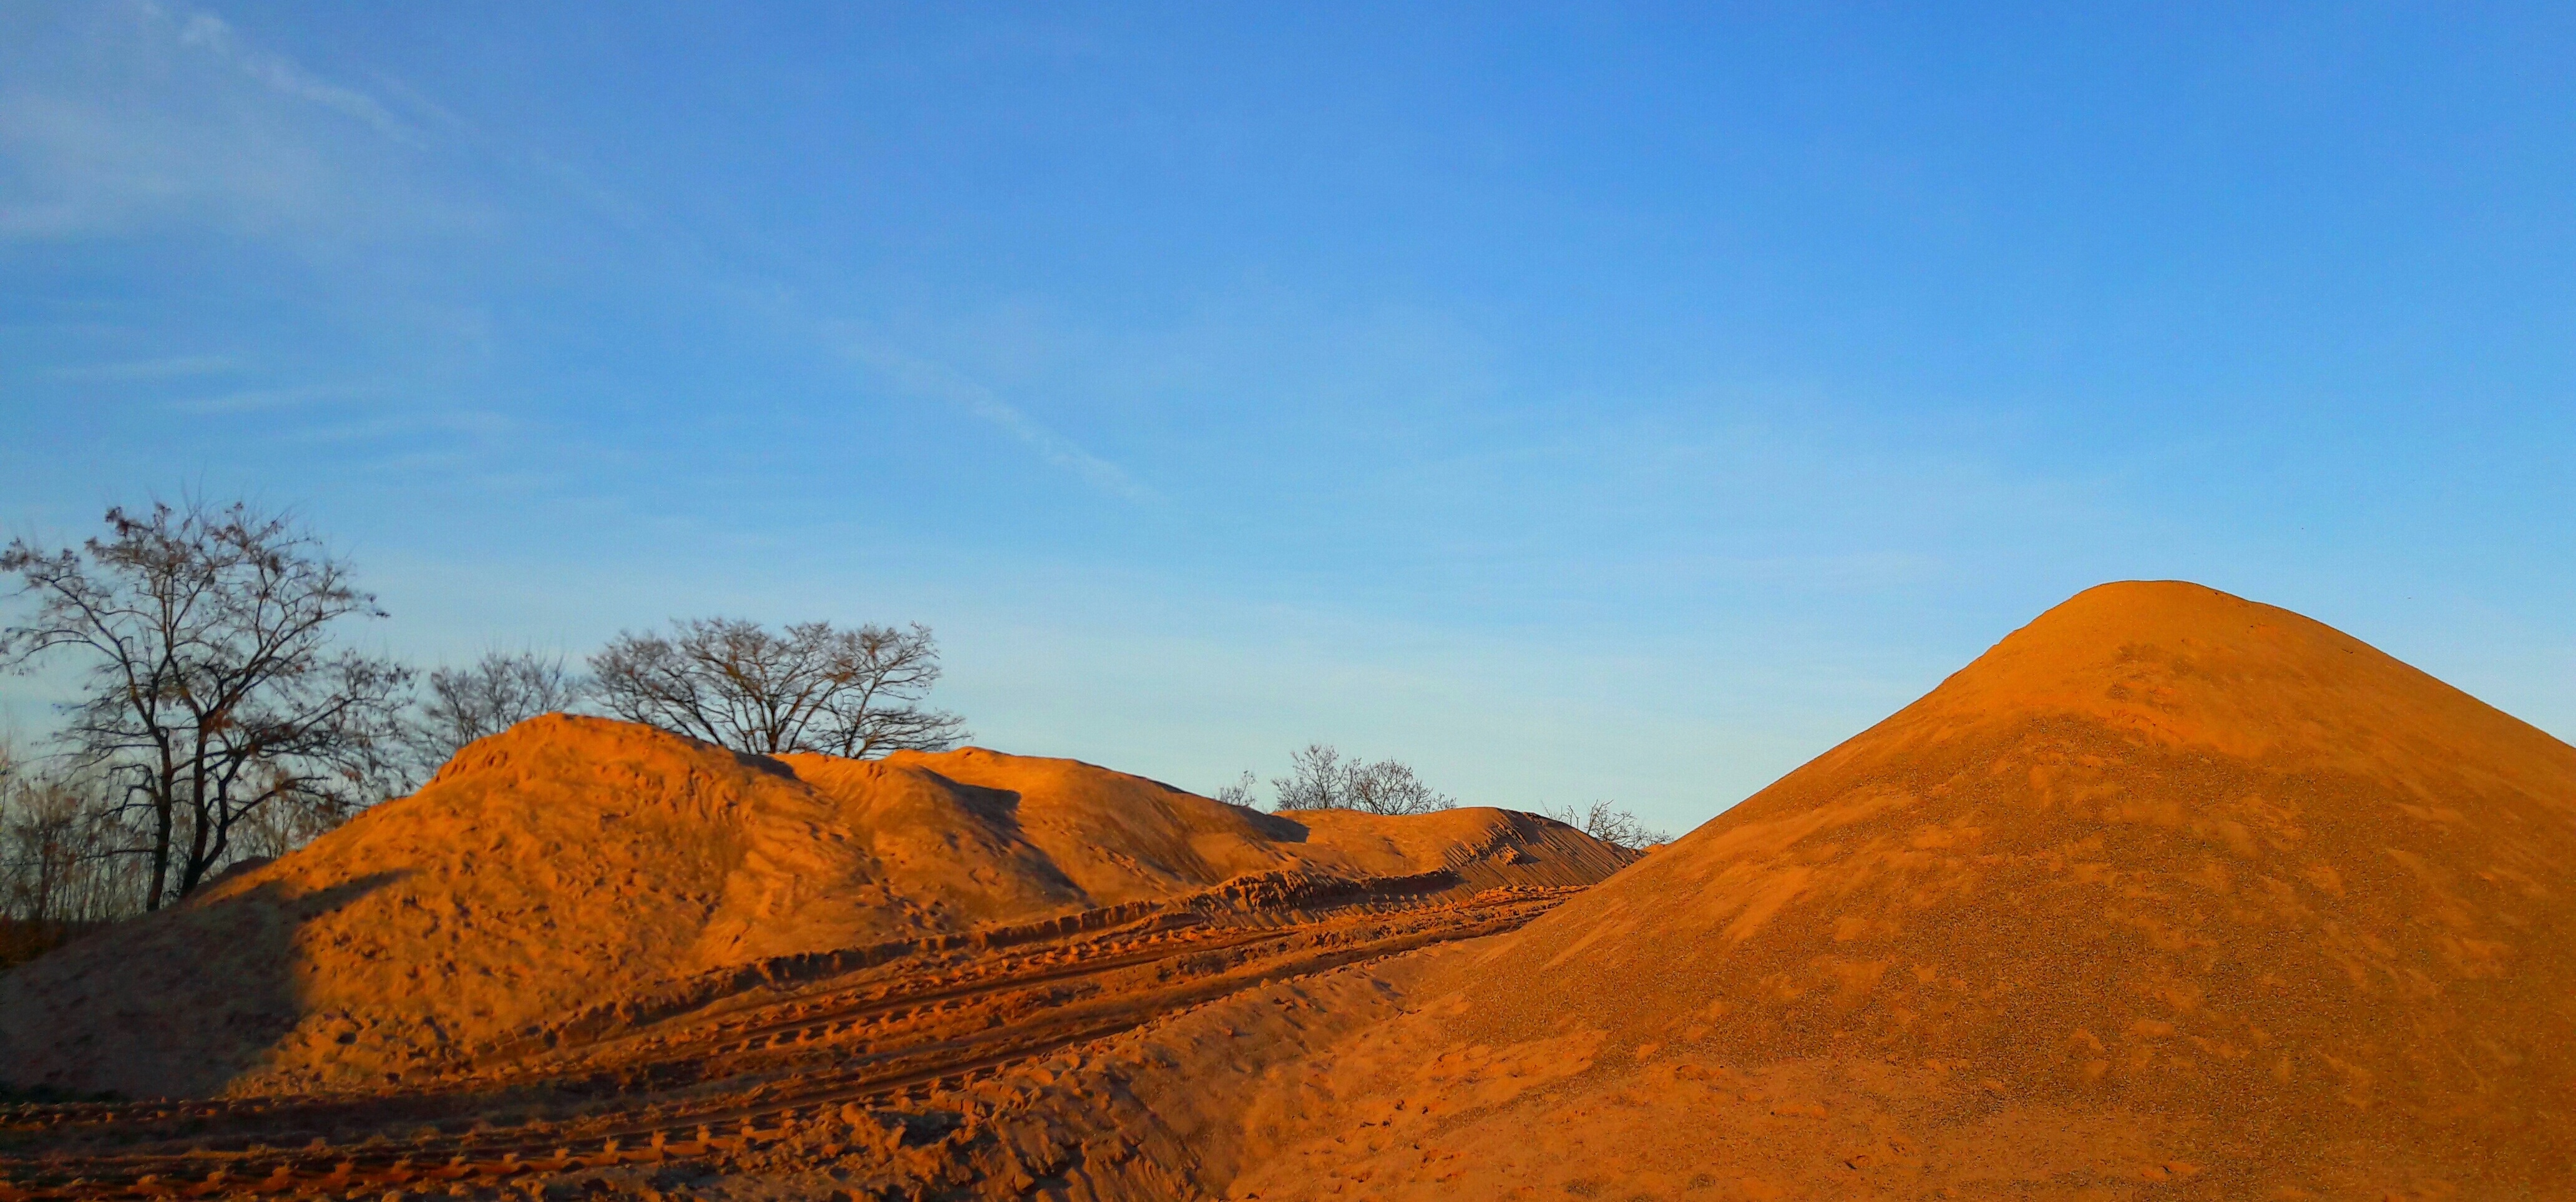
landscape, sand, rock, wilderness, mountain, sky, prairie, hill, desert, valley, monument, formation, soil, ridge, plain, blue sky, trees, dunes, geology, badlands, plateau, away, ecosystem, wadi, butte, traces, steppe, landform, tire tracks, natural environment, geographical feature, aeolian landform, mountainous landforms